Richard Oakes (activist)

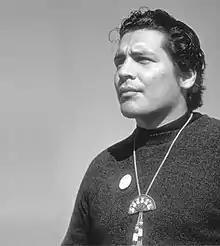

Richard Oakes (May 22, 1942 – September 20, 1972) was a Mohawk American Indian activist and academic. He spurred American Indian studies in university curricula and is credited for helping to change US federal government termination policies of American Indian peoples and culture. Oakes led a nineteen-month occupation of Alcatraz Island with LaNada Means, approximately 50 California State University students, and 37 others. The Occupation of Alcatraz is credited for opening a rediscovered unity among all American Indian tribes.